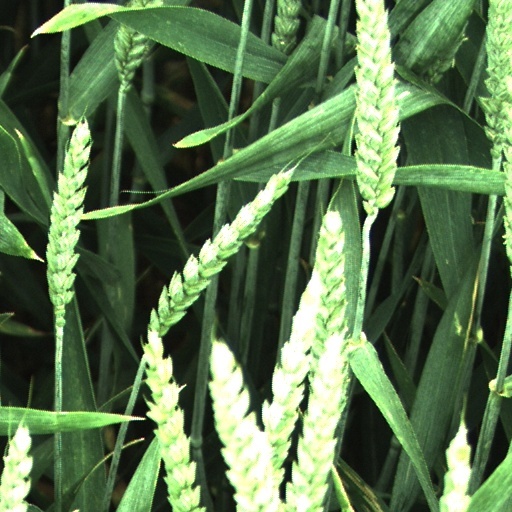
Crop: wheat